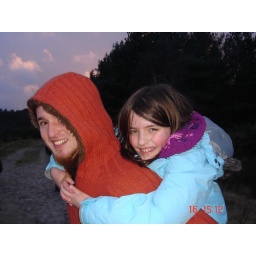
We went over to visit the house and whilst we were there took the dogs for a walk on the common.